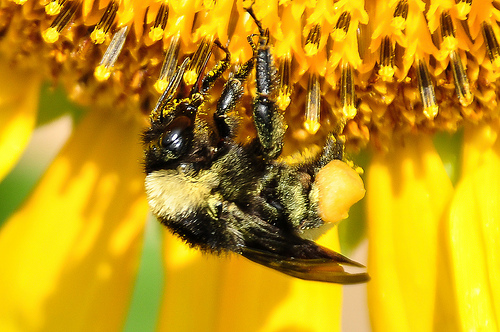
Flower: sunflower